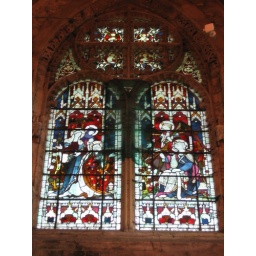
A closer view of the big stained glass window over the altar.